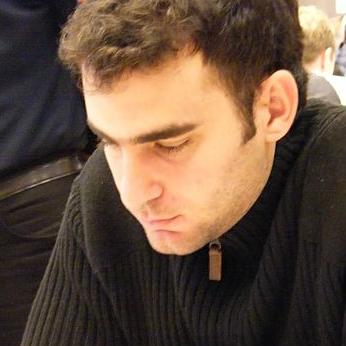
Age: 24